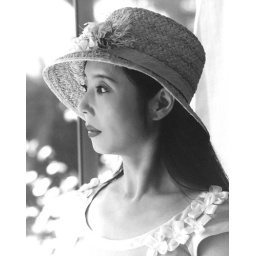
ygl, b&w, in straw hat looking out patio glass door, pensive, left profile